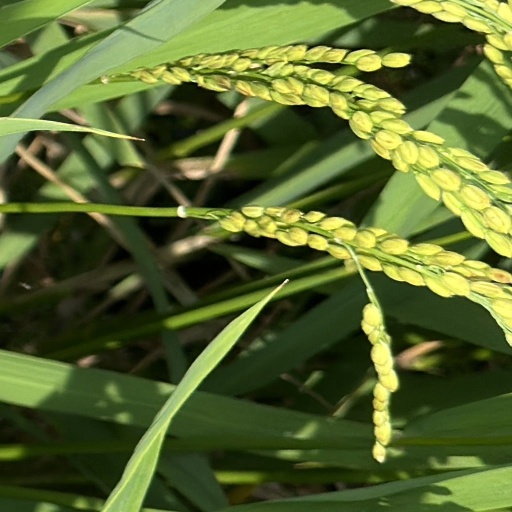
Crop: rice